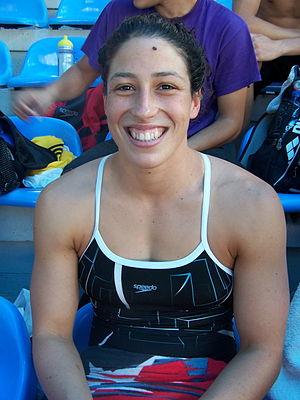
Amit Ivri, née le 2 septembre 1989 à Eilat, est une nageuse israélienne.